William B. Davidson

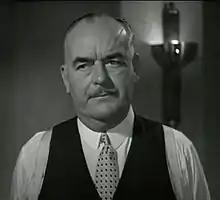
Davidson in "Dick Tracy's Dilemma" (1947)

William Beatman Davidson (June 16, 1888 – September 28, 1947) was an American film actor. He appeared in more than 300 films between 1915 and 1947.